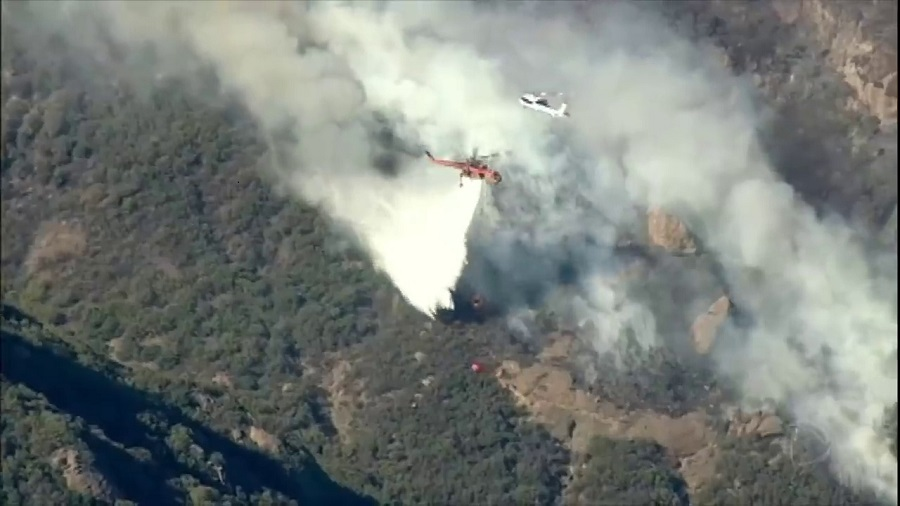
Fire: no
Smoke: yes